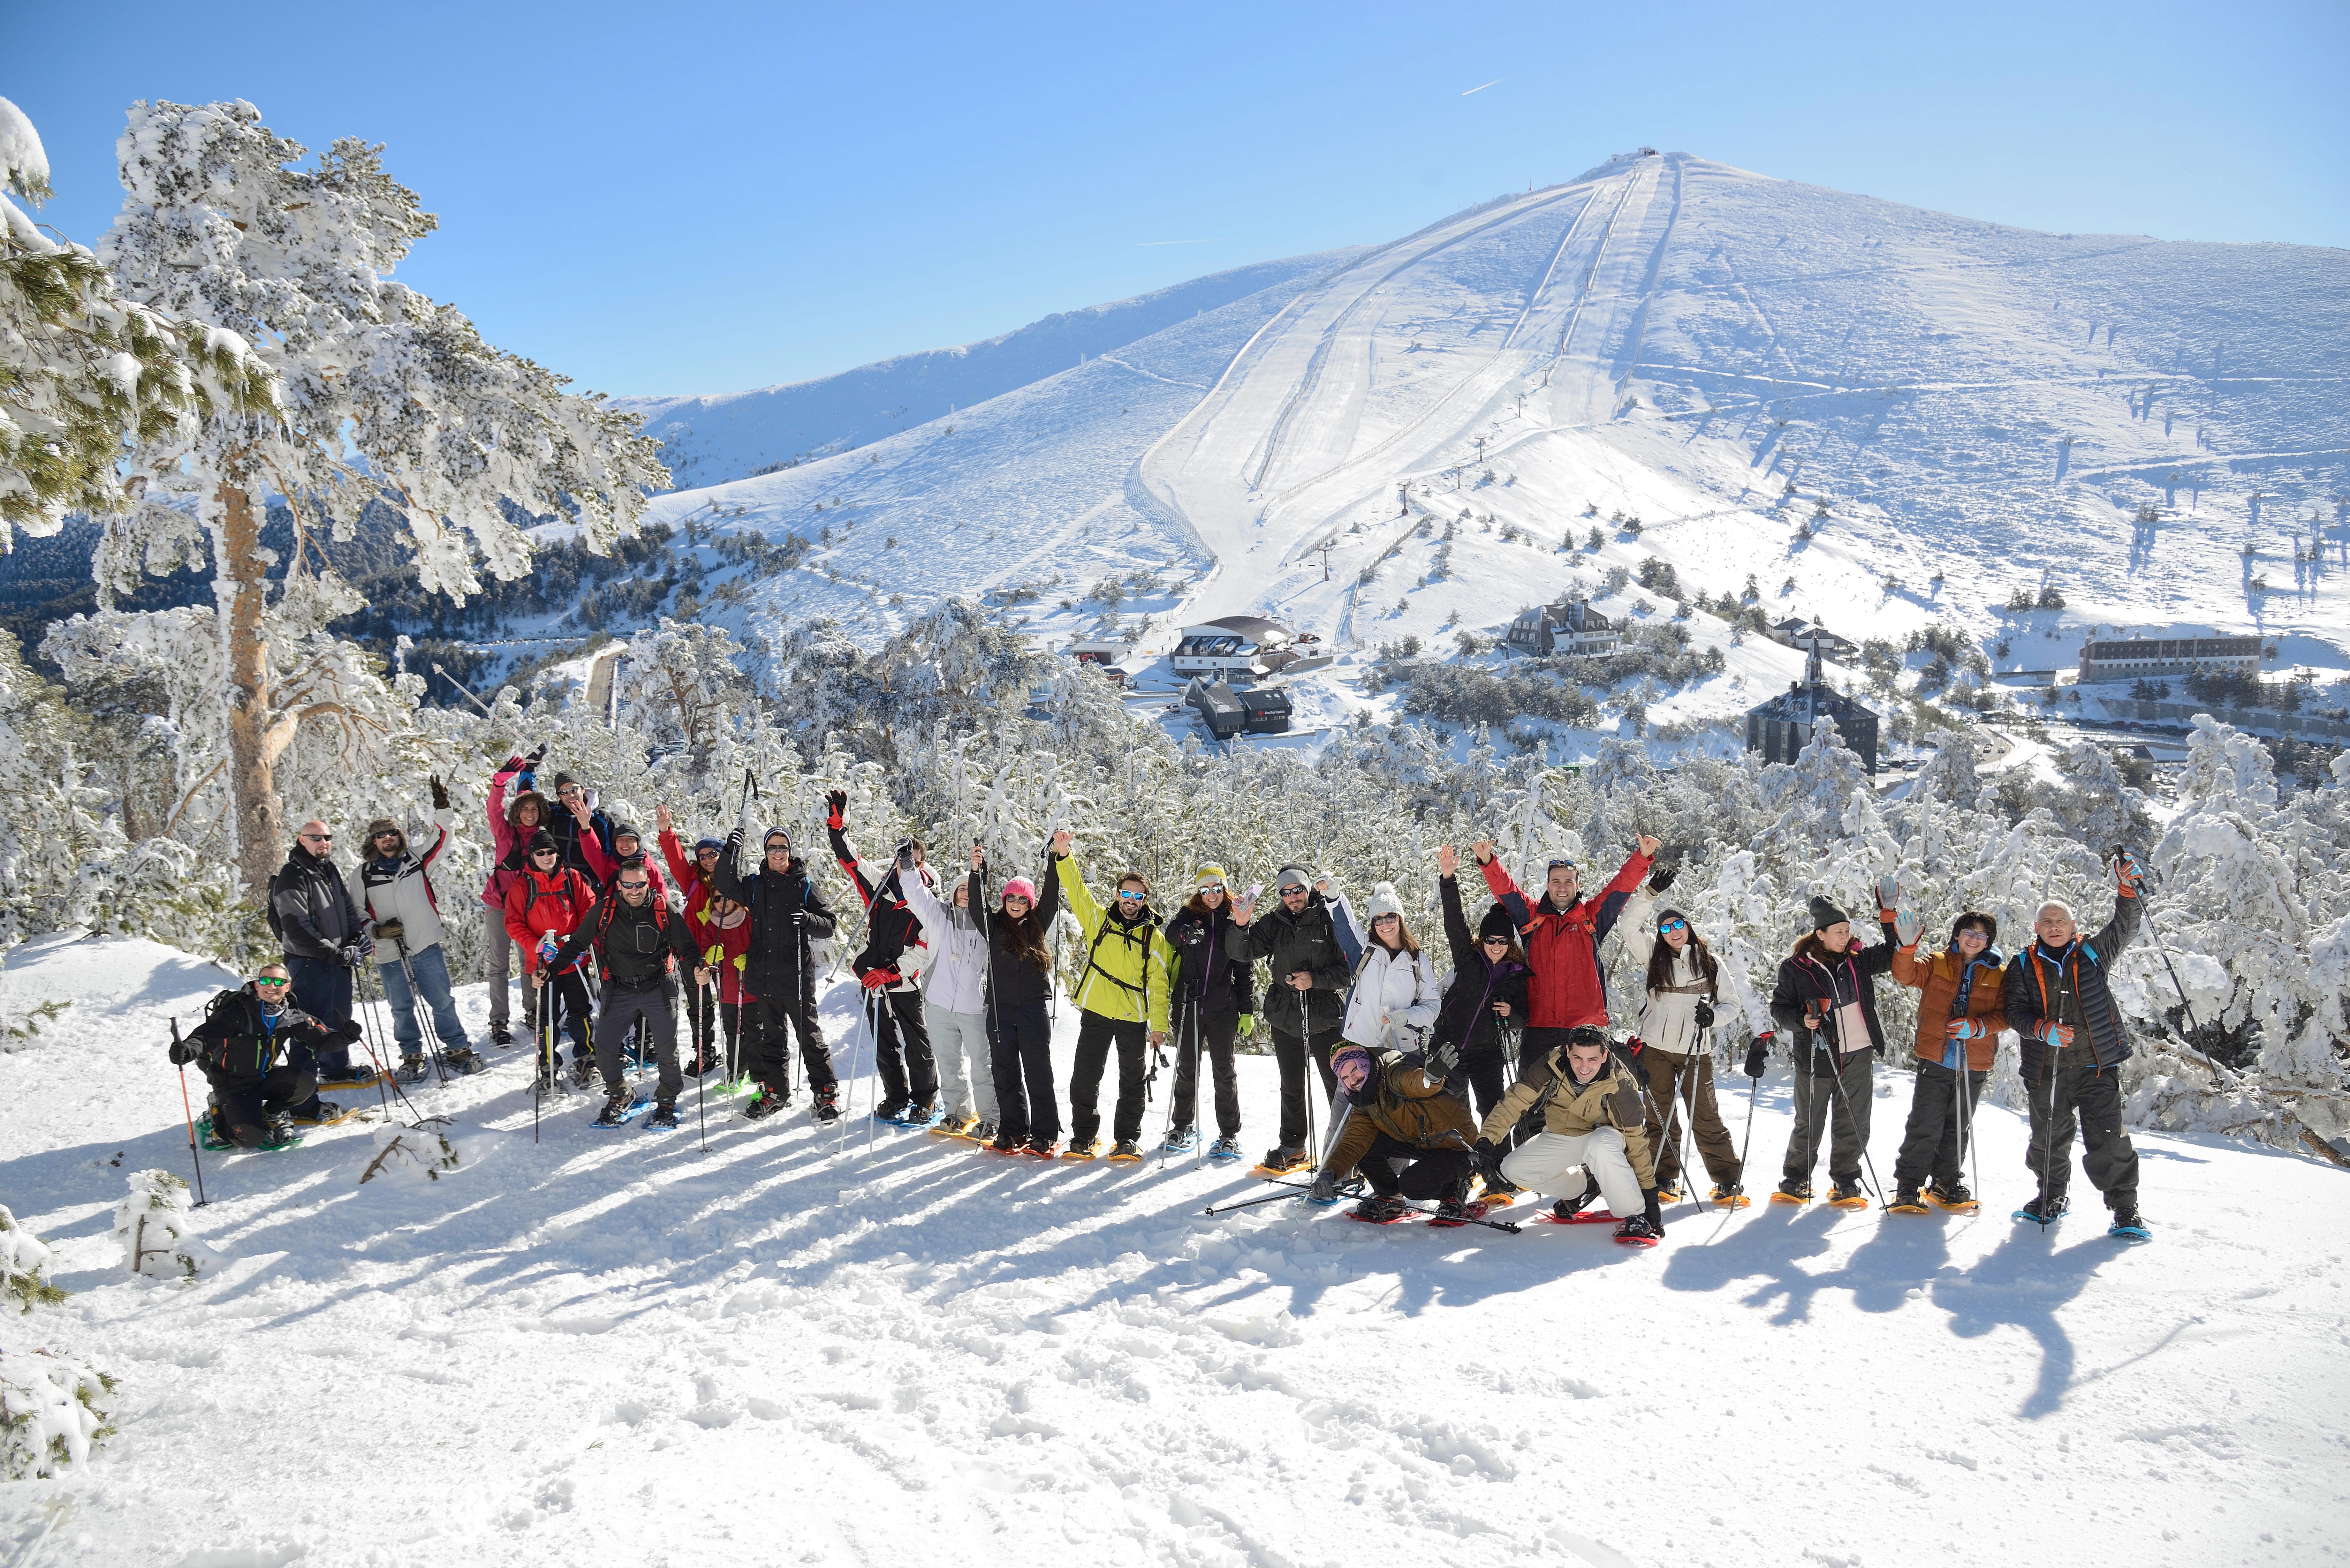
mountain, snow, winter, mountain range, skiing, winter sport, resort, ski, madrid, footwear, piste, ski touring, nordic skiing, snowshoes, ski mountaineering, ski equipment, sierra de madrid, geological phenomenon, ski cross, rackets of snow madrid